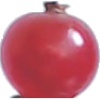
Label: Redcurrant 1